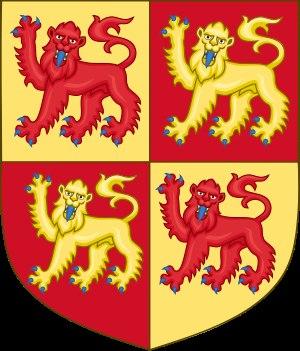
Le badge royal du pays de Galles est un badge héraldique utilisé par l'Assemblée nationale du pays de Galles.